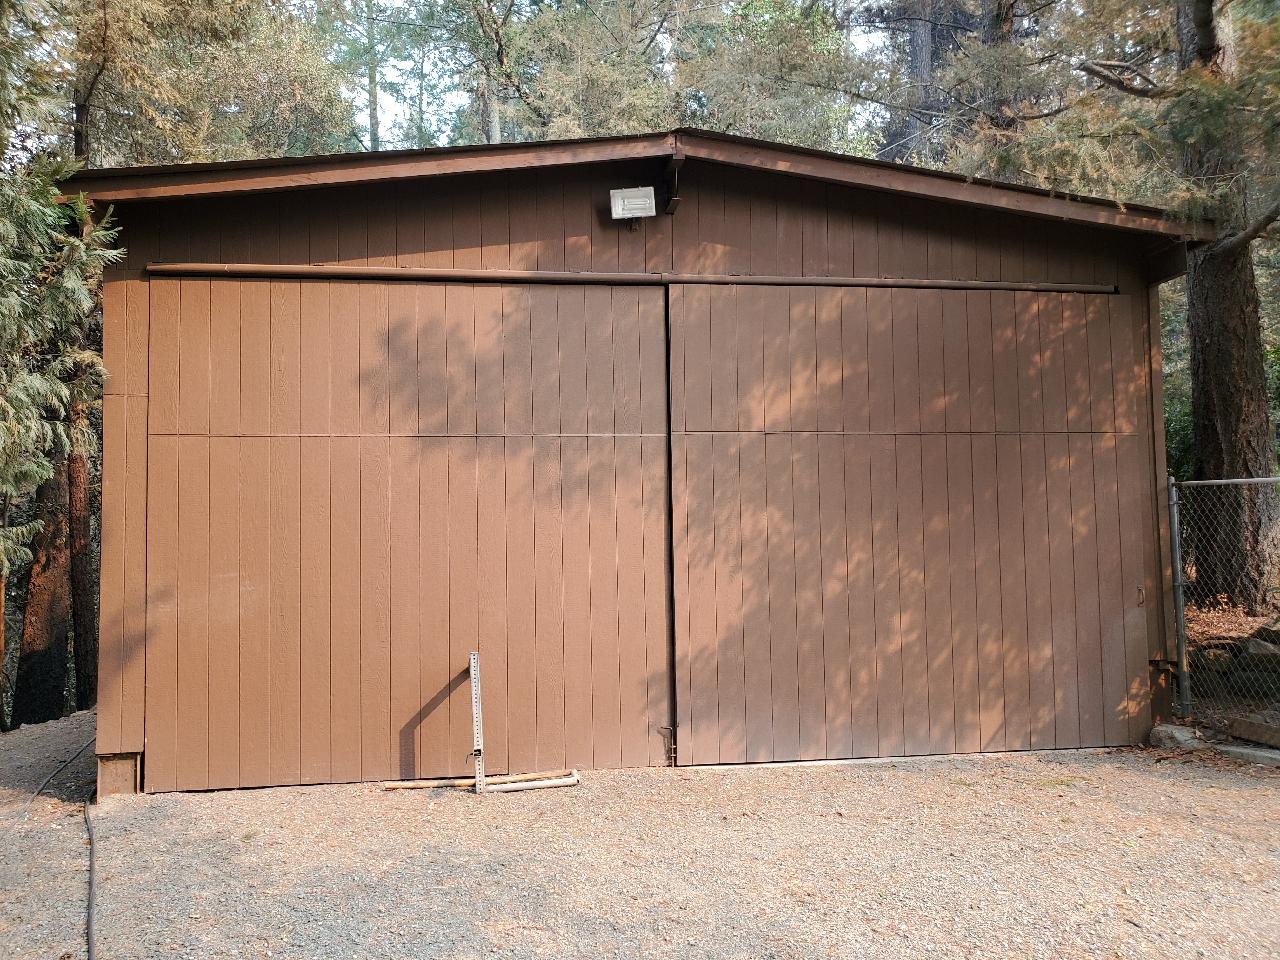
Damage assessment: no_damage